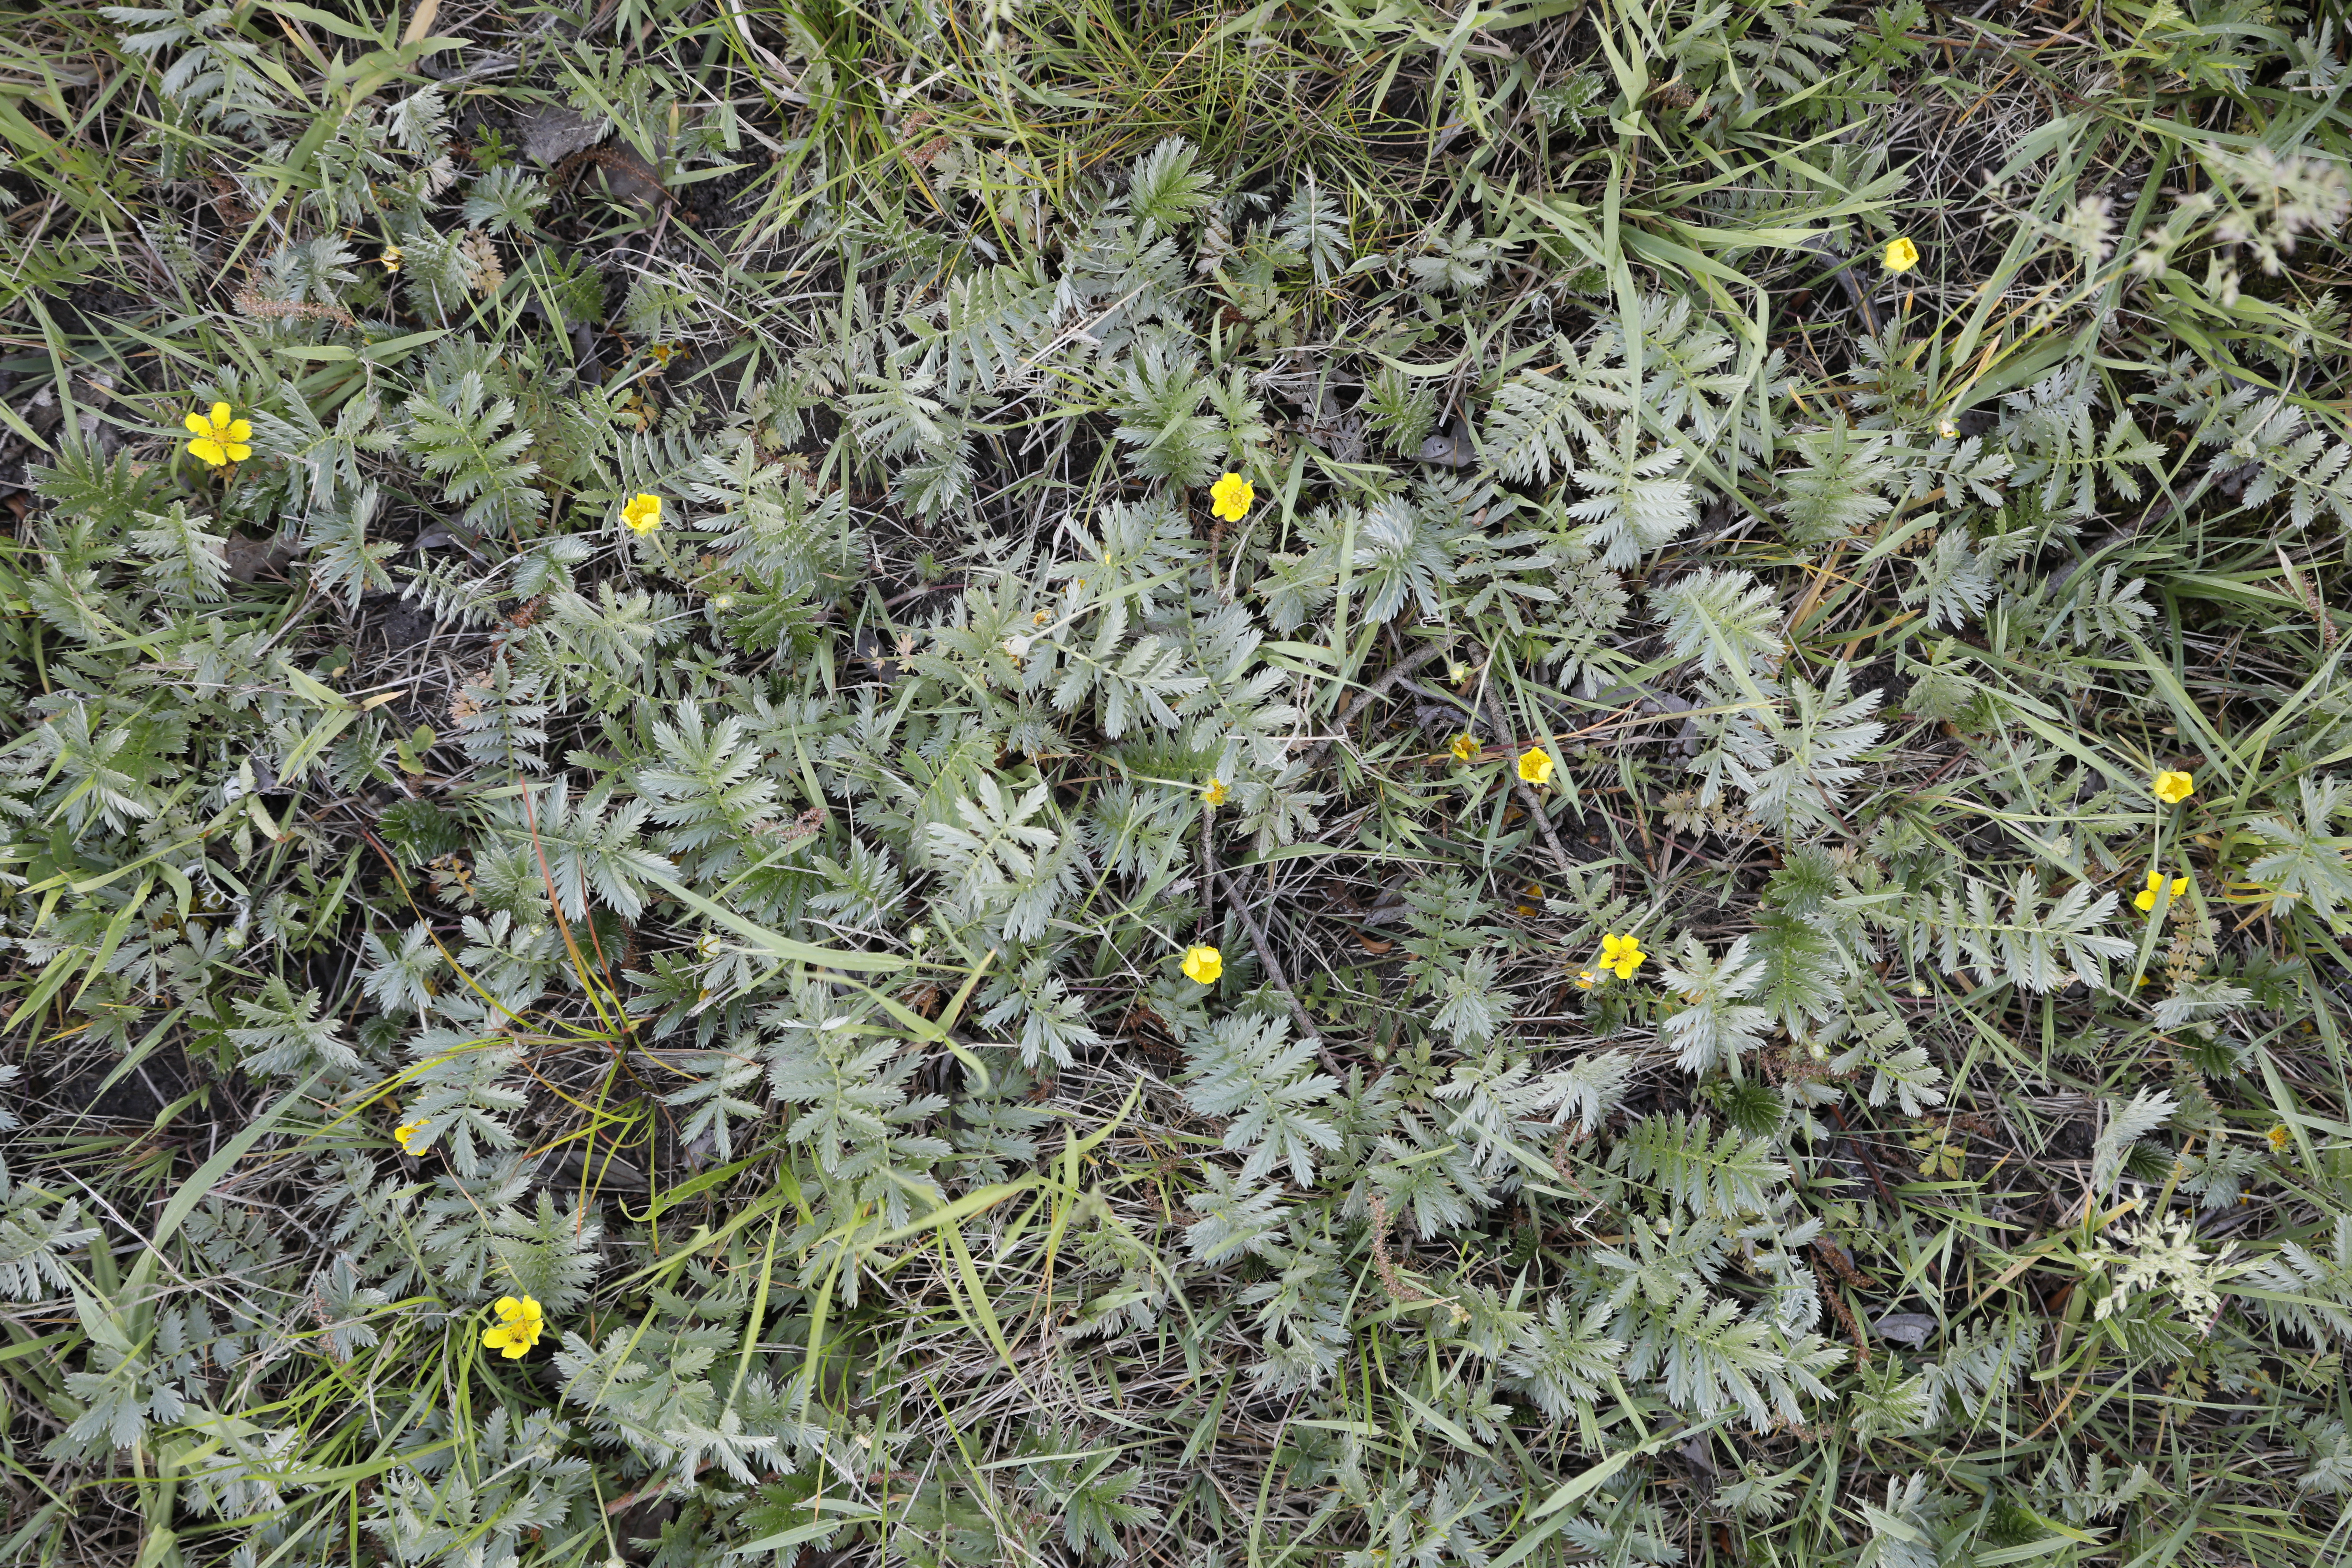
Plant species: Argentina anserina